Hans Wilsdorf Bridge

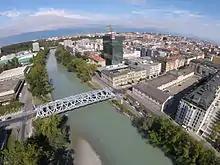
The Hans Wilsdorf Bridge, aerial view

In 1962, a temporary bridge was built by the military across the Arve which would later be replaced by the Hans Wilsdorf Bridge. Construction began in 2009 and was completed in 2012. The bridge opened on 30 August 2012. It is named after Hans Wilsdorf, the founder of Rolex.